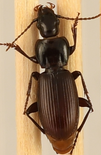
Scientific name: Pterostichus restrictus
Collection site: Rocky Mountains NEON (RMNP), plot RMNP_014